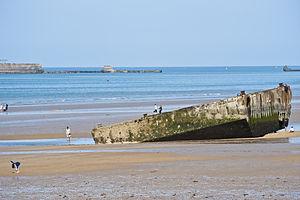
Le musée du débarquement d'Arromanches-les-Bains commémore le débarquement de Normandie du 6 juin 1944 et plus particulièrement la construction du port artificiel d'Arromanches et son utilisation durant la bataille de Normandie de juin à août 1944 pour ravitailler les troupes alliées à travers la Manche.